Victor Emmanuel III

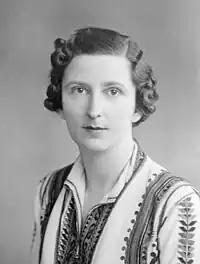
Giovanna of Italy, Tsaritsa of Bulgaria, 1937

On 17 December 2017, an Italian air force military plane officially repatriated the remains of Victor Emmanuel III, which were transferred from Alexandria to the sanctuary of Vicoforte, near Turin, and interred alongside those of Elena, which had been transferred two days earlier from Montpellier, France.